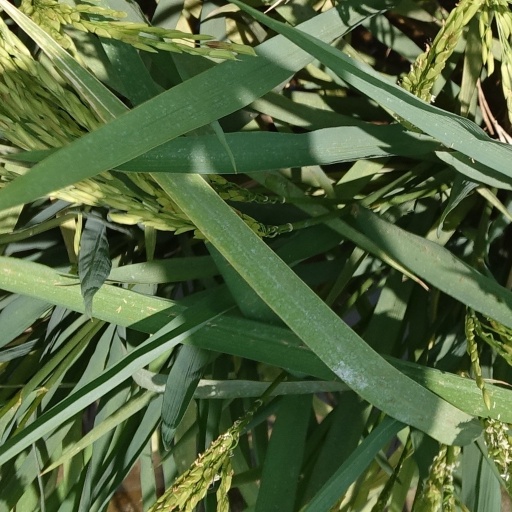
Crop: rice